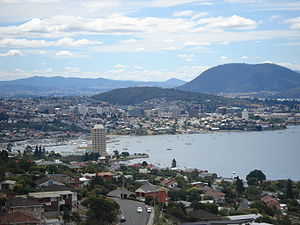
Hobart / Økonomi / Antarktiske baser
Hobart centrum og Wrest Point Casino i forgrunden set fra Mount Nelson
Hobart er hovedstad og største by i den australske stat og ø Tasmanien. Byen er den mindste og sydligst beliggende af de australske statshovedstæder. Den blev grundlagt i 1803 som en straffekoloni og er Australiens næstældste hovedstad efter Sydney. Hobart ligger på det sydøstlige Tasmanien ved floden Derwent Rivers udmunding, og store dele af byen ligger på indvunden land. Byens havn er den næstdybeste naturlige havn i verden. Udsigten over byen domineres af det 1.271 meter høje Kunanyi/Mount Wellington.